Sagnarelli

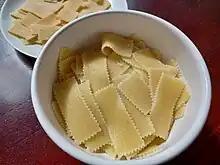

Sagnarelli are a type of ribbon pasta originating in the Abruzzo region of Italy. They are typically rectangular ribbons with fluted edges. "Sagnarelli" are usually served with a cream sauce and their sometimes uneven texture helps to hold thick sauces better.